USS Munsee

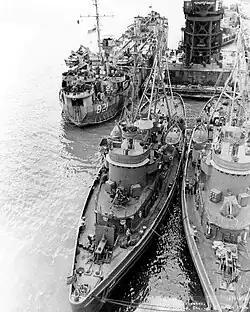
USS "Munsee" (ATF-107) sits alongside the at Mare Island Navy Yard, 28 March 1946. Aft are and .

On 23 January 1957, a landing craft being used as a liberty boat in San Diego harbor collided with the "Munsee" while it was headed for shore. One seaman was missing and presumed drowned while three other sailors were rescued from the water by the tug and other nearby naval craft. The Navy said the landing craft was damaged, but not sunk or capsized.